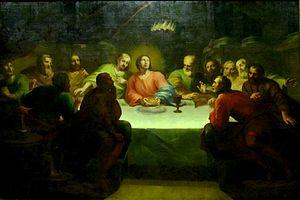
La cène par Bernard Joseph Wamps (début XVIIIème, date effacée) dans l'église Saint-Maurice de Lille. Le tableau provient de la chapelle des Récollets à Lille, détruite au cours de la Révolution (Rue des Arts, Lille).
L'église Saint-Maurice est une église située rue Pierre-Mauroy, dans le centre historique de Lille.